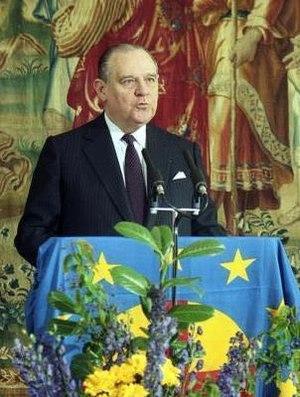
Cet article dresse une liste par ordre de mandat des maires de Lyon. Avec la Révolution française, ils succèdent aux prévôts des marchands nommés par le roi.
Raymond Barre, né le 12 avril 1924 à Saint-Denis et mort le 25 août 2007 à Paris, est un économiste et homme d'État français.